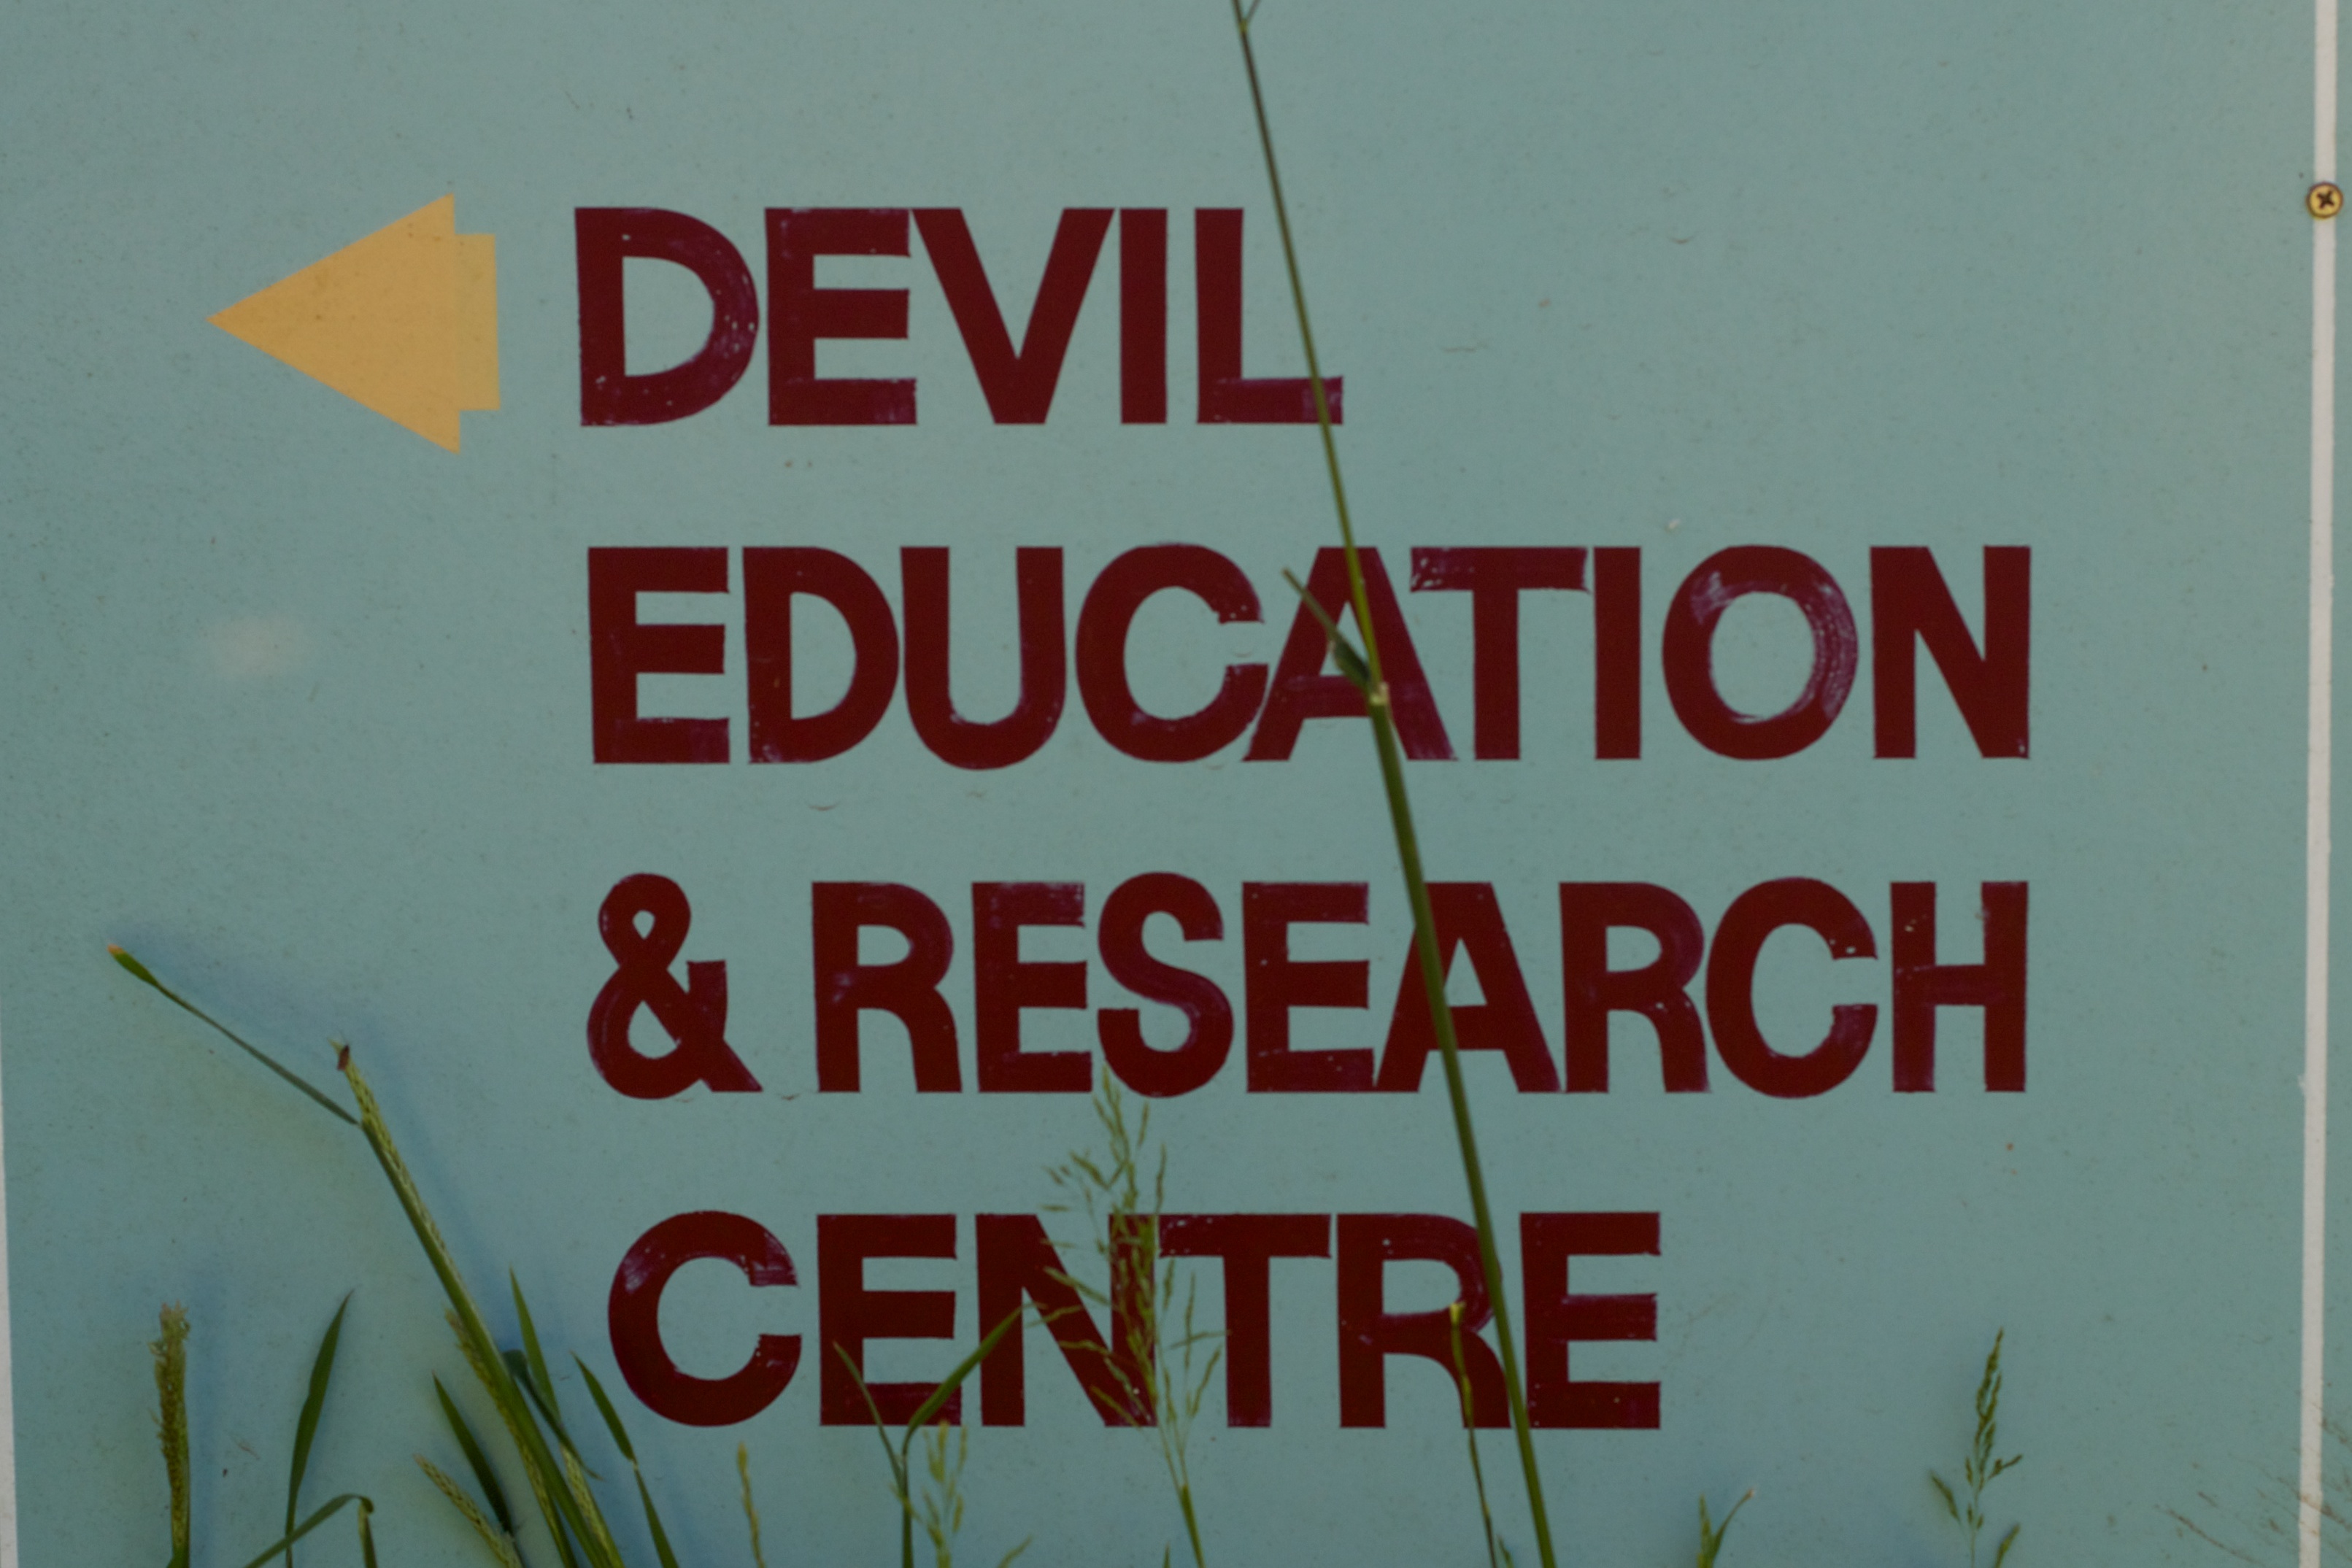
number, advertising, sign, banner, street sign, signage, brand, font, design, poster, shape, auodyssey